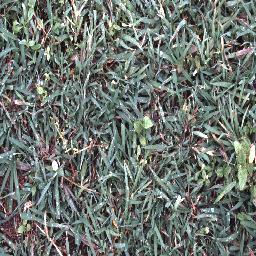
Label: negative